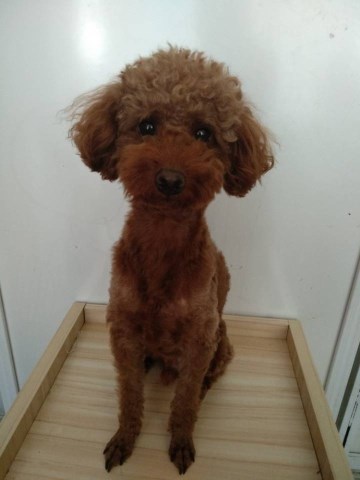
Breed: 7449-n000128-teddy